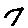
Label: 7